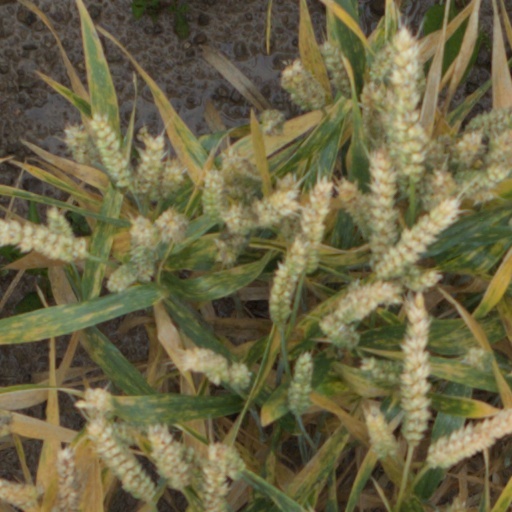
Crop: wheat